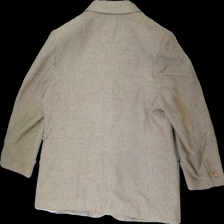
View: back
Type: Blazer
Category: Men
Brand: Missing
Colors: Brown, Beige
Material: Unknown, no match. Lining: 51% polyester, 49% acrylic
Cut: C-collar
Size: 48
Season: All
Damage 2: Blue stain
Damage 2 location: bottom left
Price range: <50
Recommended usage: Export
Description: Chevron patterned brown/beige blazer from the 80's.